Sara Schätzl

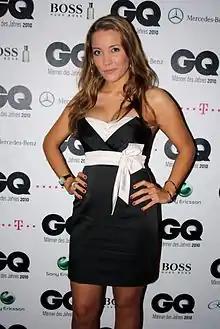
Schätzl in 2010

After an unproblematic start to her pregnancy doctors noticed complications in the eighth month and her son Louis Tiger was born six weeks early by caesarean on 11 May 2012. While her premature baby had to stay in an incubator, Sara Schätzl was also in poor health condition (later diagnosed as myocardial inflammation due to an influenza during the fifth month of her pregnancy, which therefore could not be treated with antibiotics) and she could only leave the hospital with her son four weeks after the birth. When her then boyfriend of 14 months and the father of her son, the DJ and owner of the record label "Jee-Productions" Jerome Isma-Ae left her shortly after the birth of their son, she lived through a traumatic time she decided to move to Los Angeles and start a new life with her son in the United States. In August 2013 she received her green card attesting her permanent resident status in the United States as "Alien of extraordinary ability".